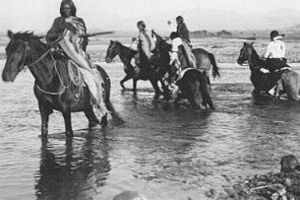
Kaibab-Paiute-reservatet
Ute-indianere i 1878
Kaibab-Paiute-reservatet er et indianerreservat, hvis hovedsæde er byen Kaibab, Arizona, USA.